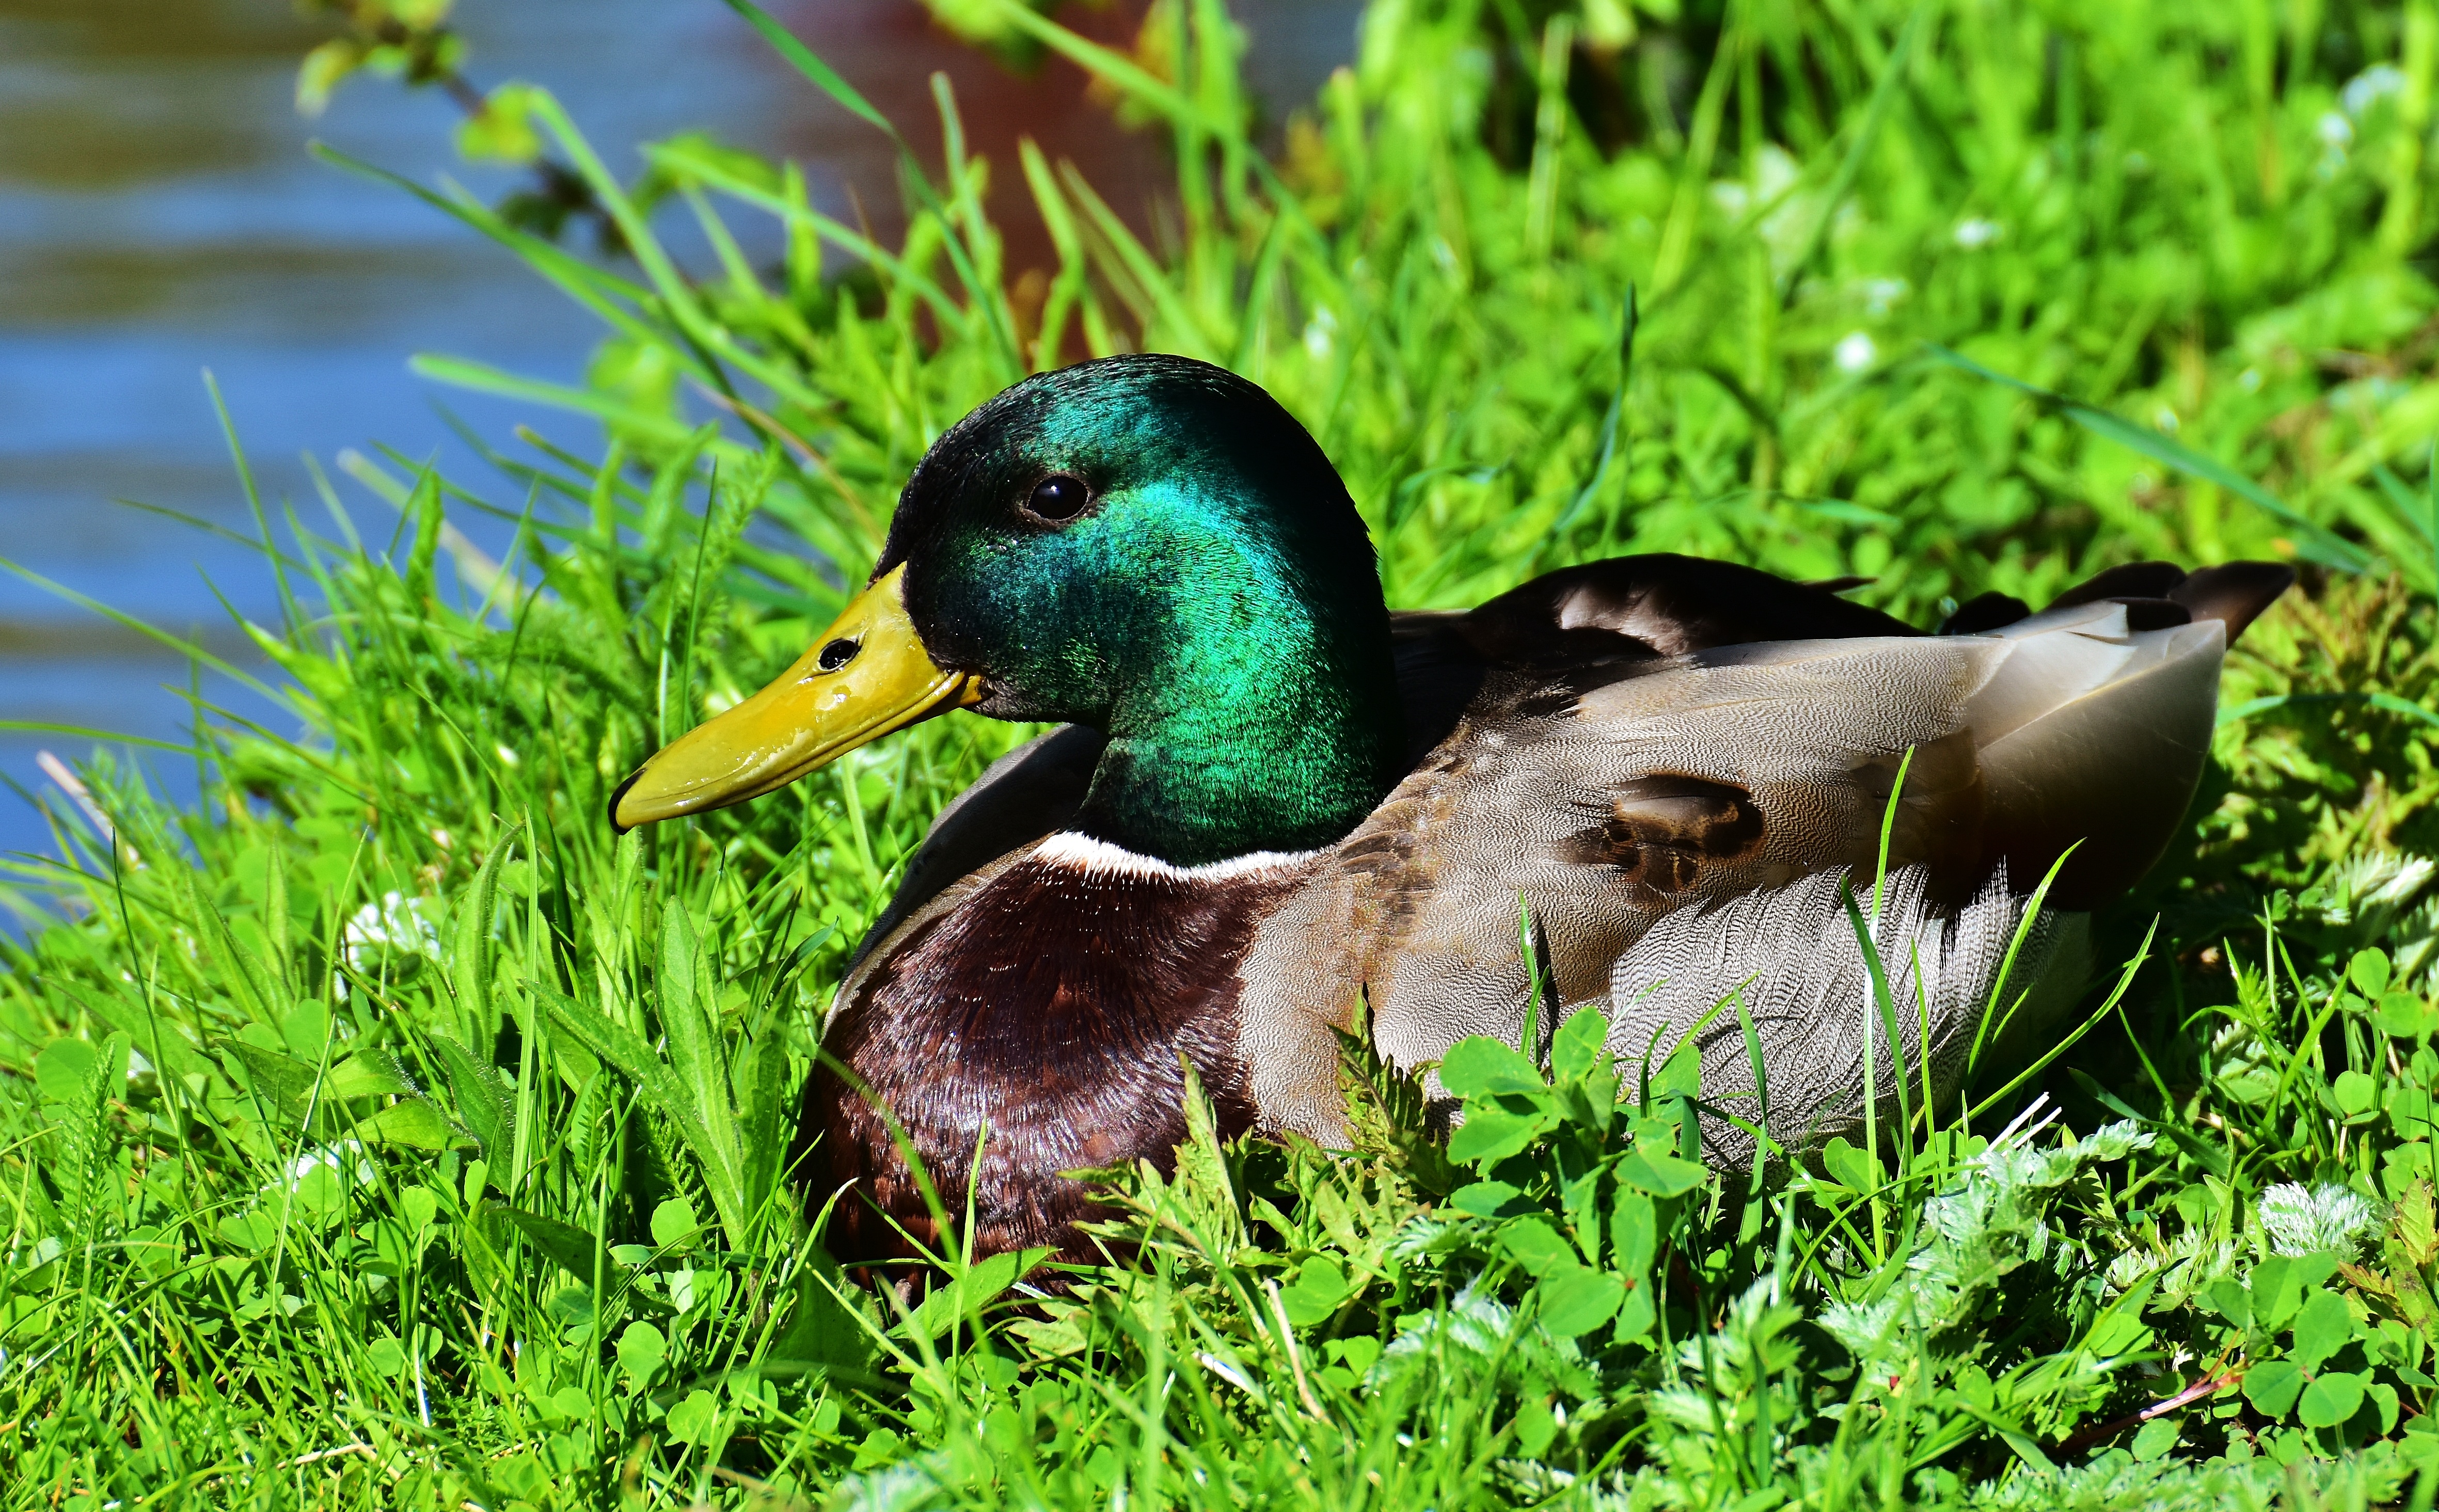
nature, grass, bird, lawn, meadow, flower, pond, wildlife, green, beak, park, rest, garden, fauna, poultry, drake, duck, animals, vertebrate, waterfowl, water bird, mallard, duck bird, ducks geese and swans